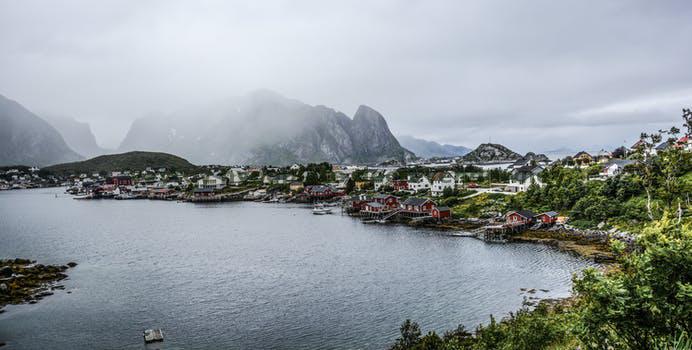
Label: Watermark